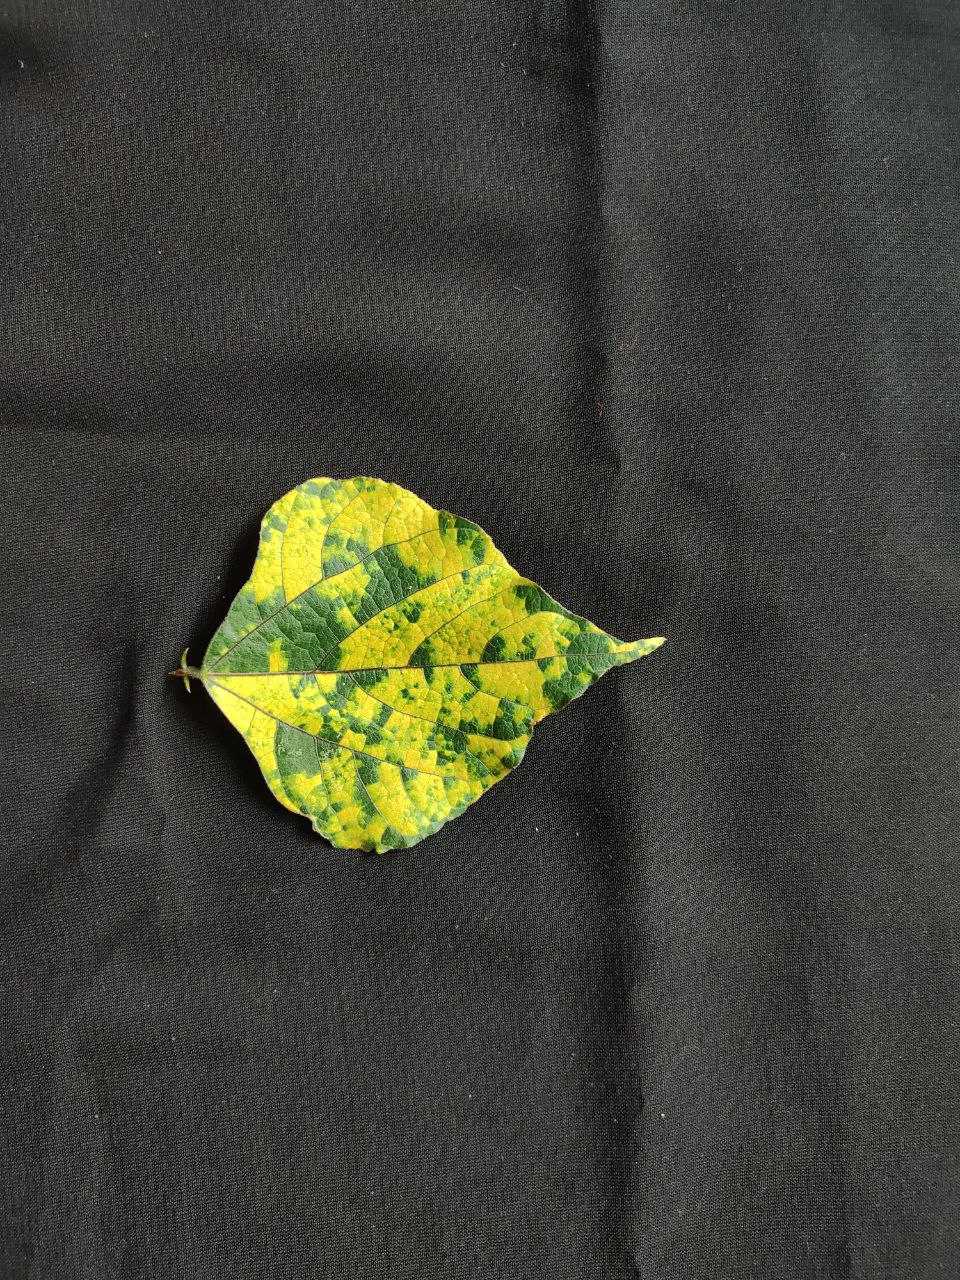
Crop: bean
Leaf condition: Mosaic Virus